Jacob Johan Anckarström the Elder

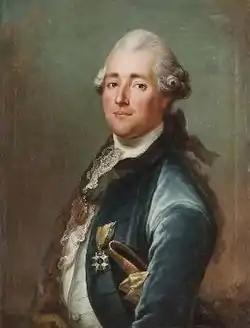
Jacob Johan Anckarström the Elder

Jacob Johan Anckarström the Elder (11 September 1729 – 6 April 1777) was a Swedish nobleman and colonel of the Anckarström family. He was a knight of the Order of the Sword (from 1761) and the Order of Vasa (from 1775) and the father of Jacob Johan Anckarström, who assassinated Gustav III.